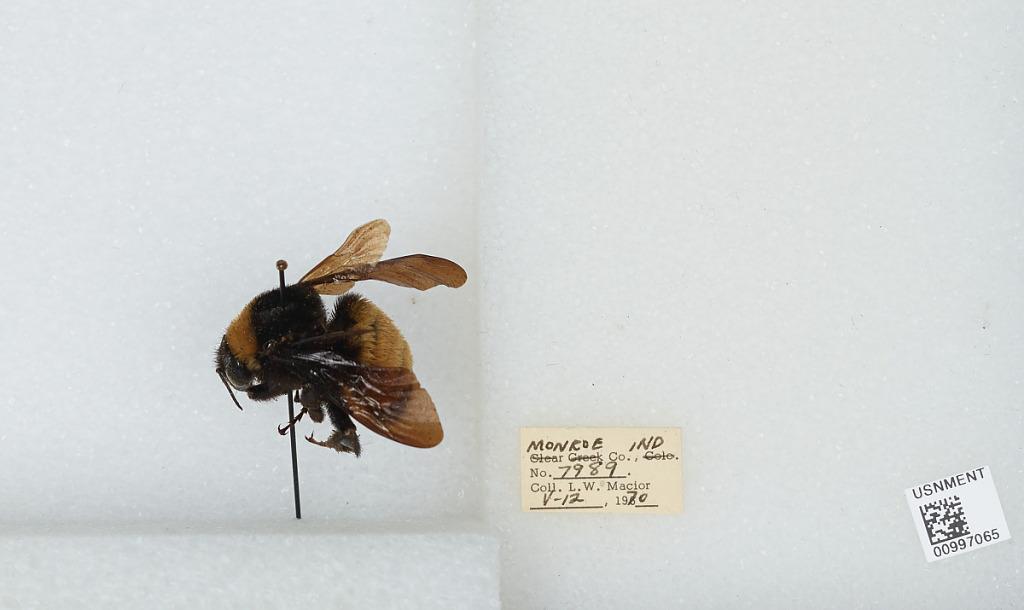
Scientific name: Bombus (Bombias) auricomus (Robertson)
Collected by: L. Macior
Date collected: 1970-5-12
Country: United States
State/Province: Indiana
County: Monroe
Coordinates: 39.1609, -86.5231